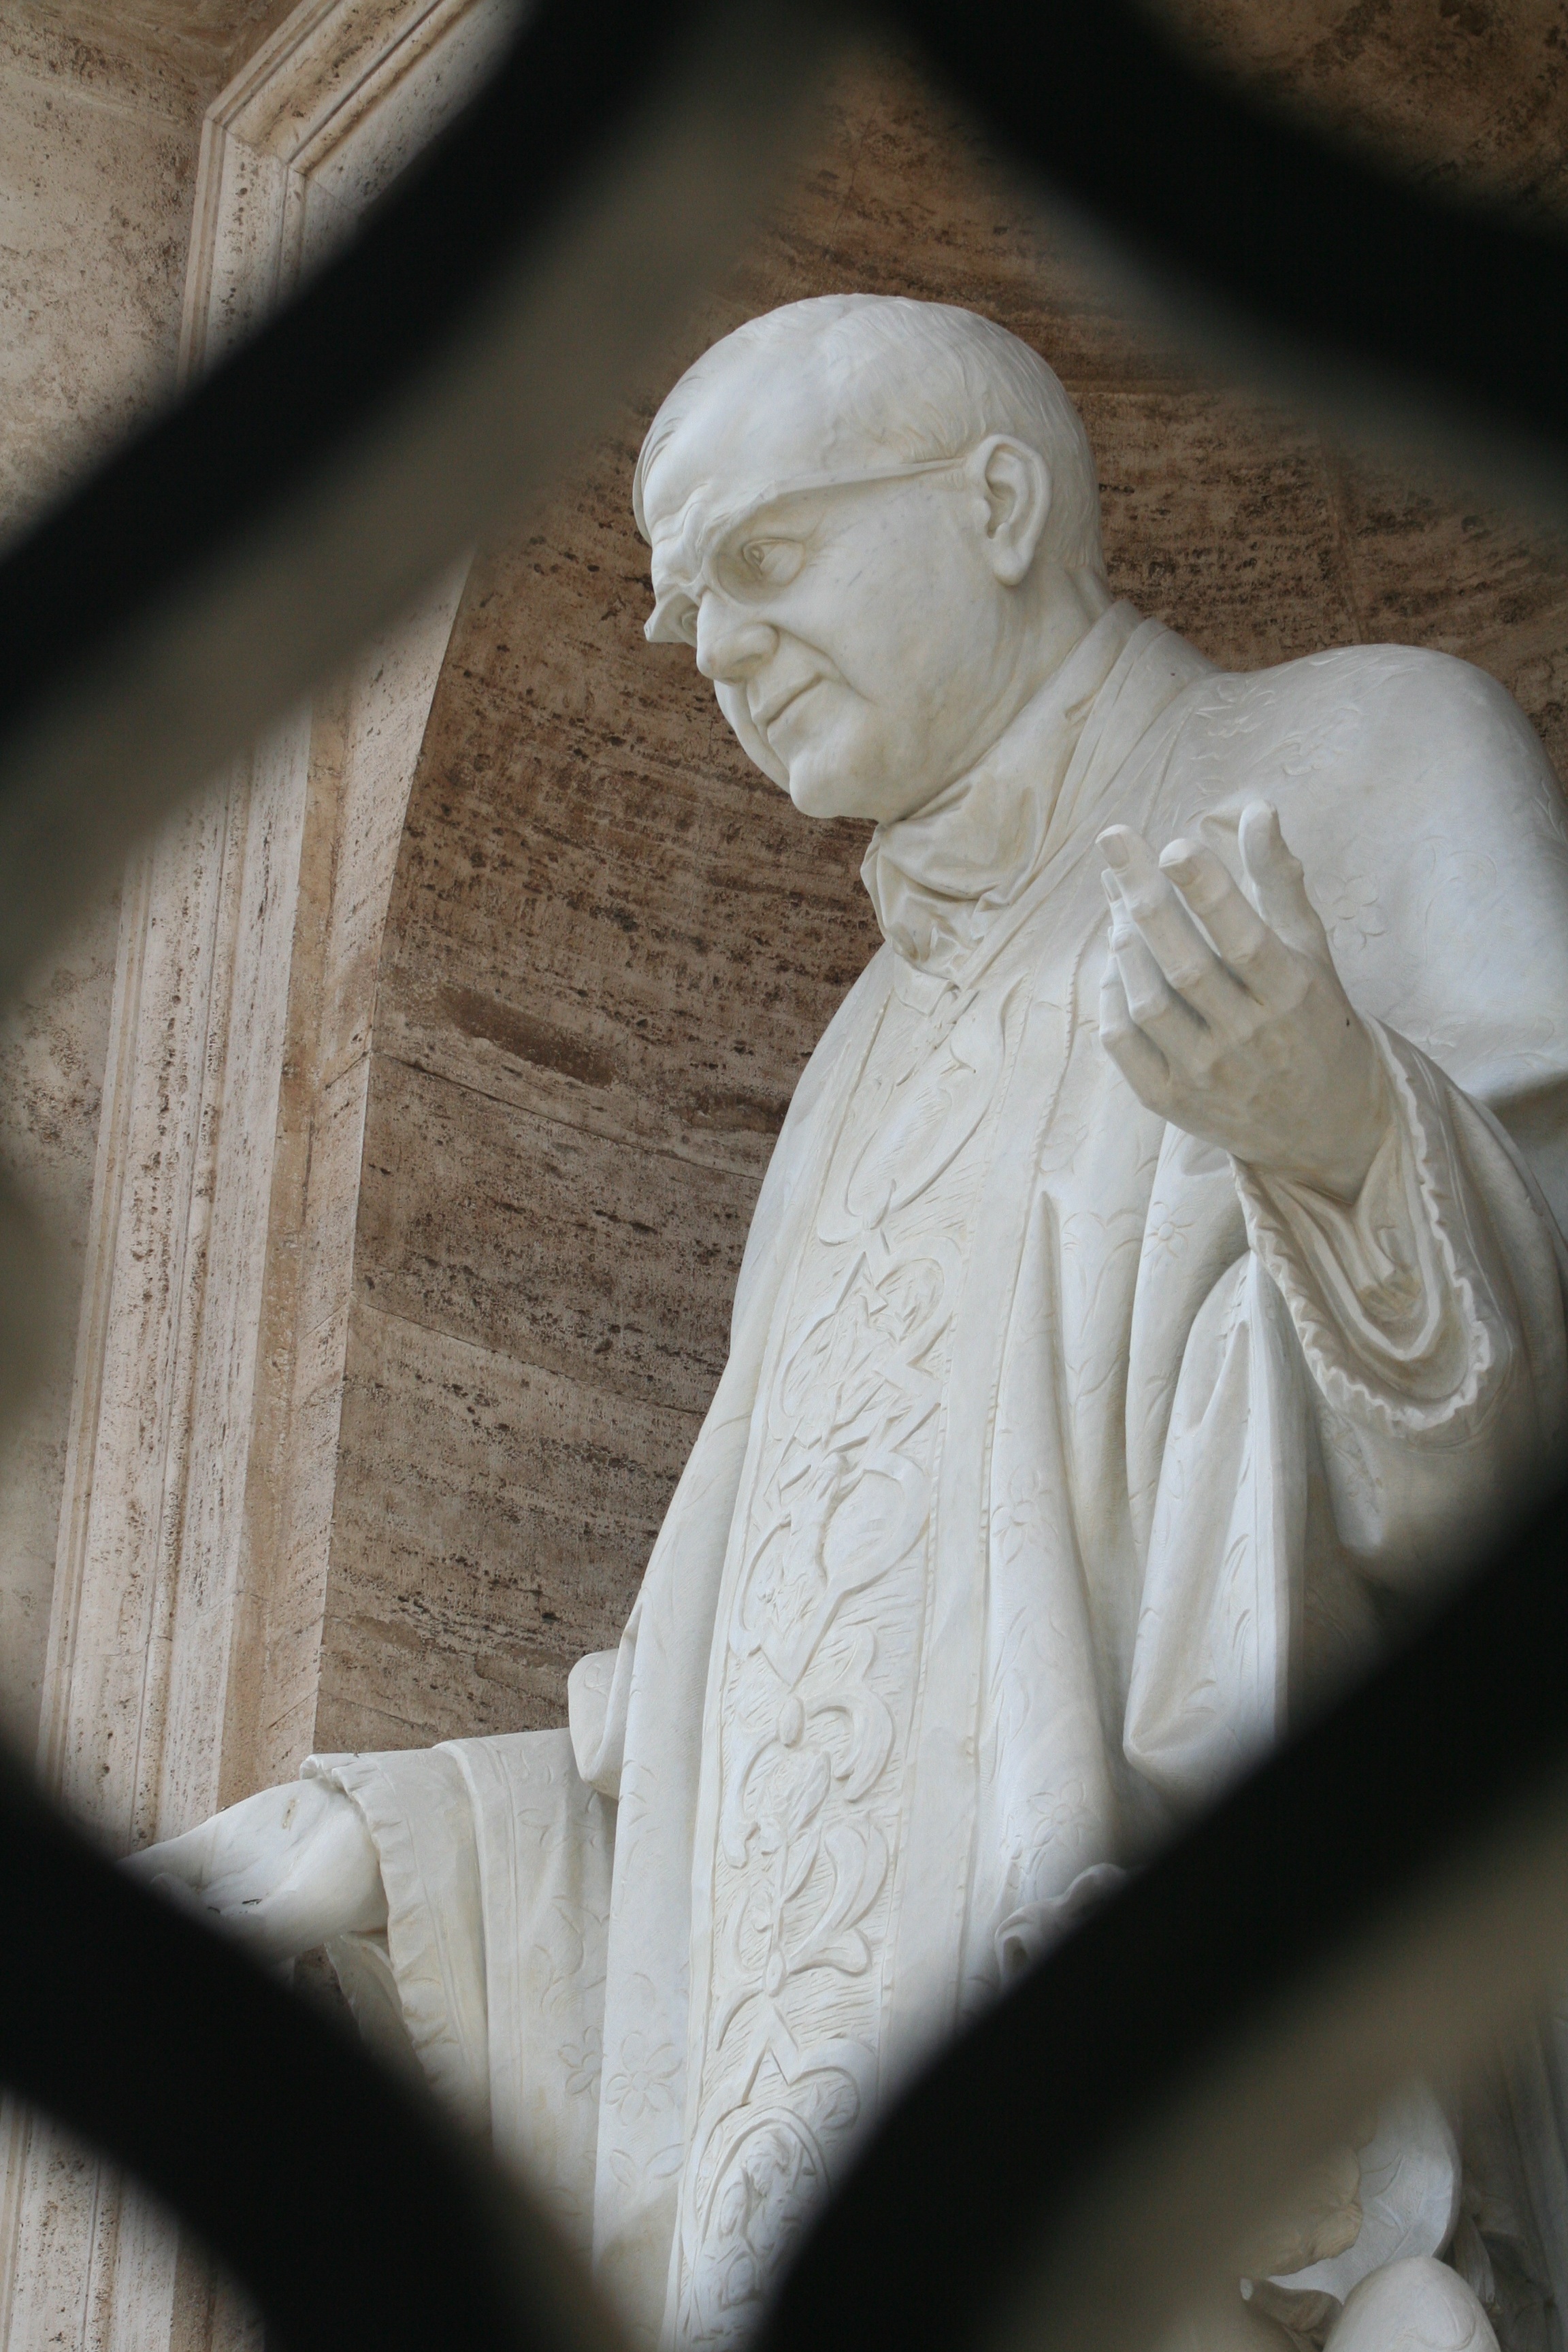
white, city, monument, statue, religion, sculpture, angel, art, spain, temple, photograph, pierre, carving, ancient history